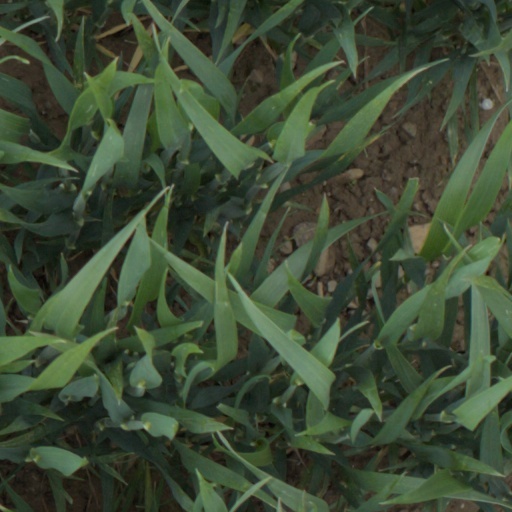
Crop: wheat